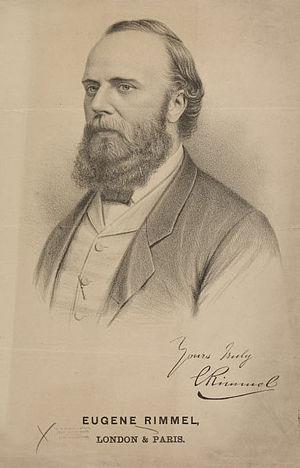
Eugène Rimmel est un parfumeur et un homme d'affaires franco-britannique responsable de la fabrication et du marketing de certains produits de beauté.